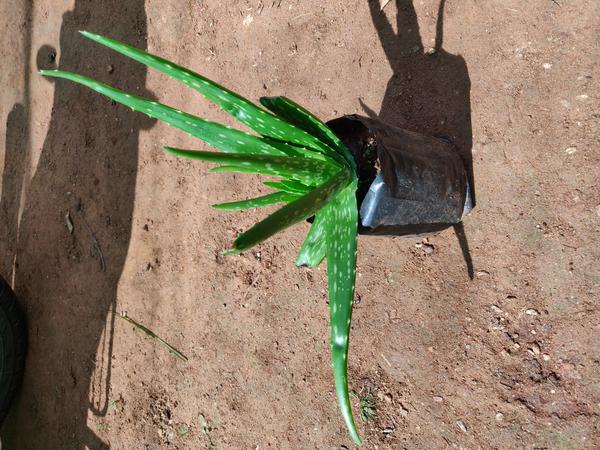
Plant: Aloevera